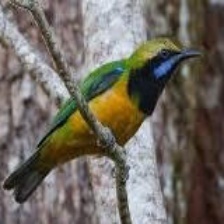
Species: BORNEAN LEAFBIRD
Scientific name: CHLOROPSIS KINABALUENSIS